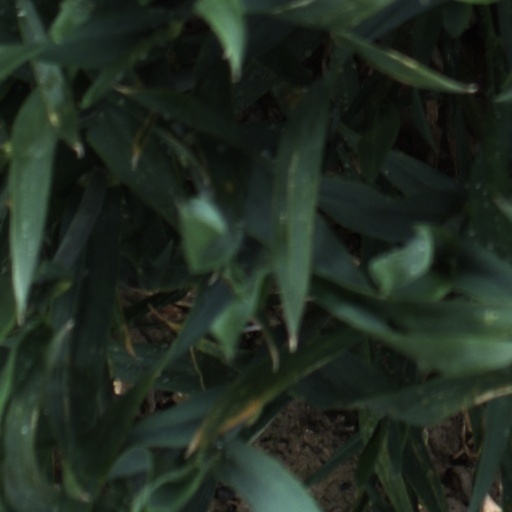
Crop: wheat